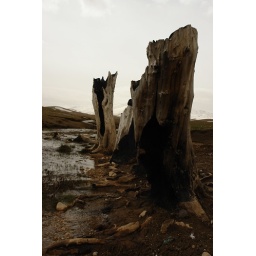
near a pek of rong mountain in fars,iran ,there are 3 borned tree that i like them